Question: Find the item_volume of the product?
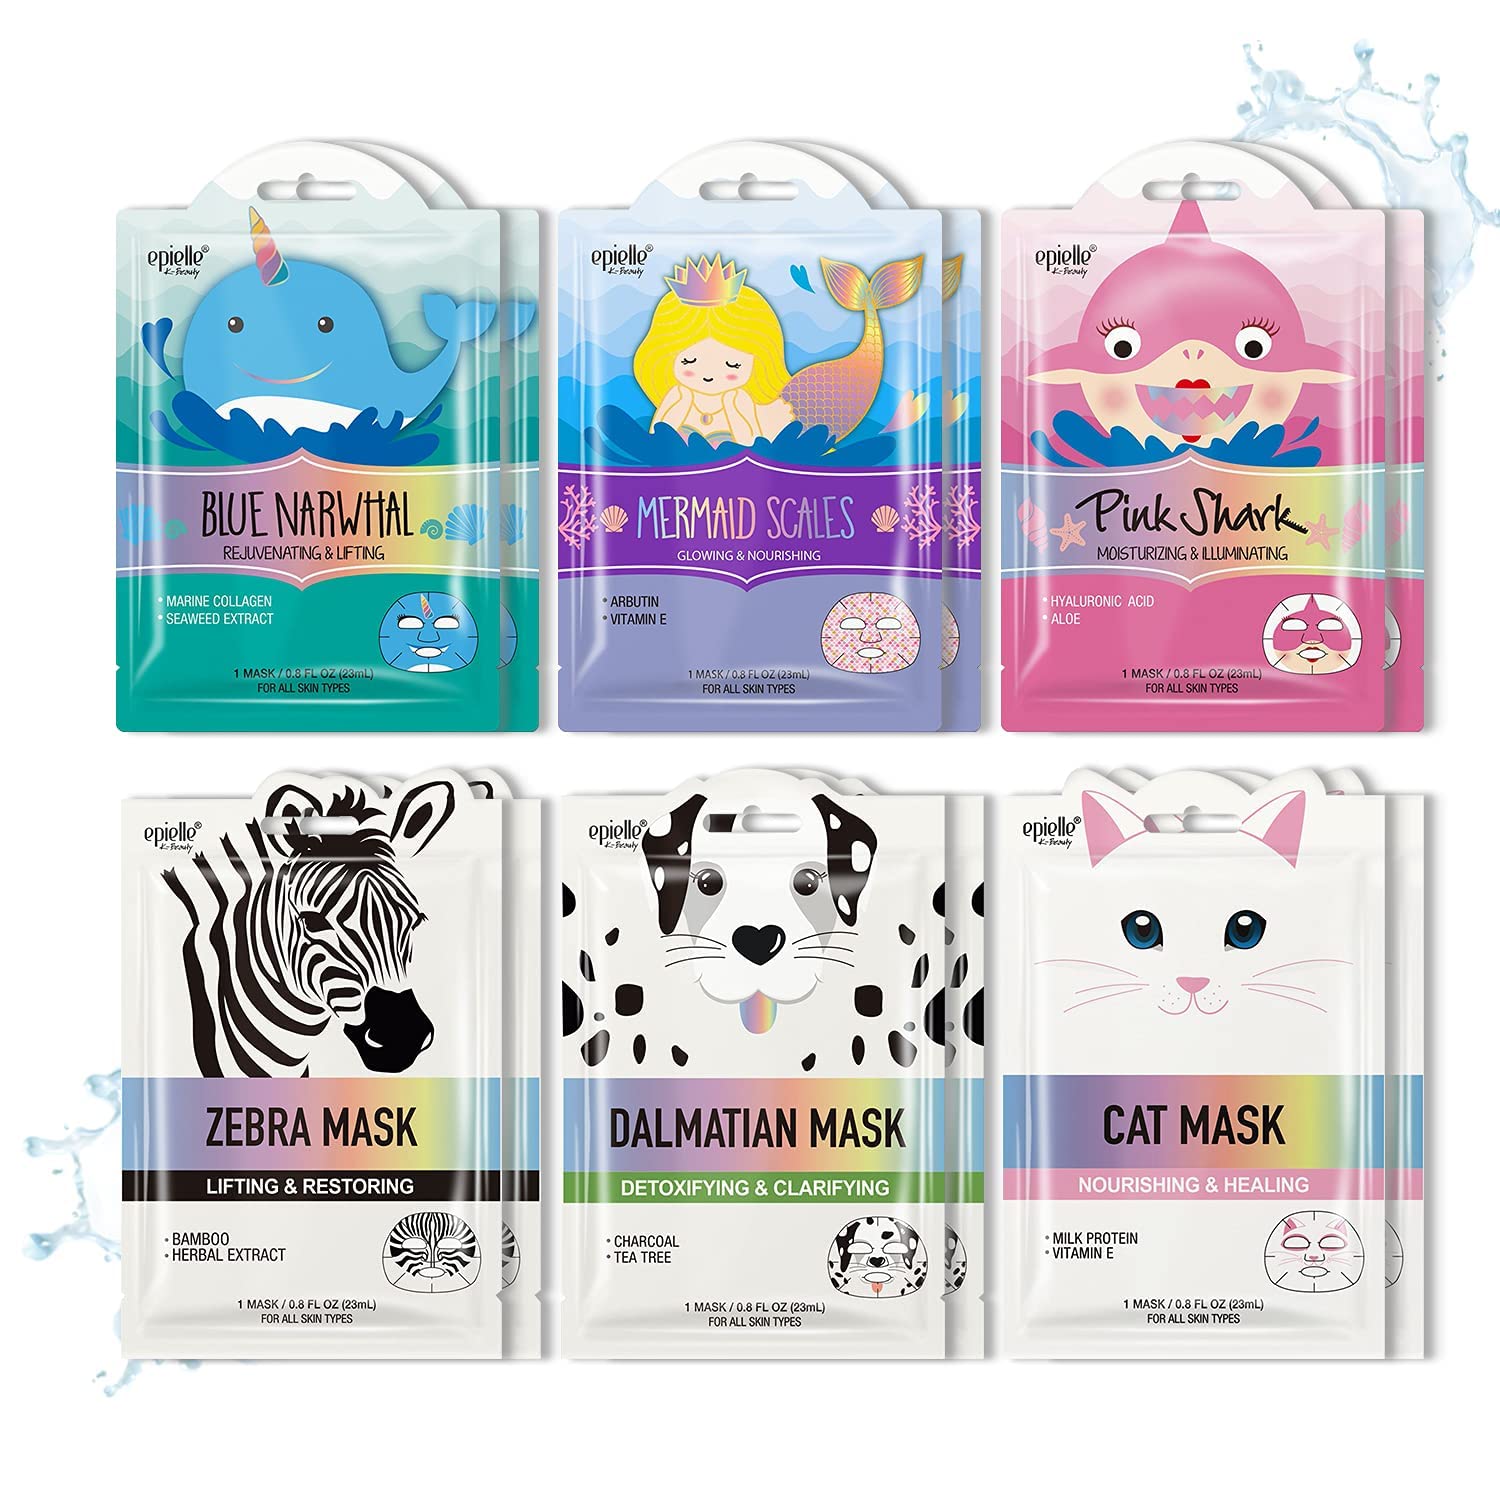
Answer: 0.8 fluid ounce